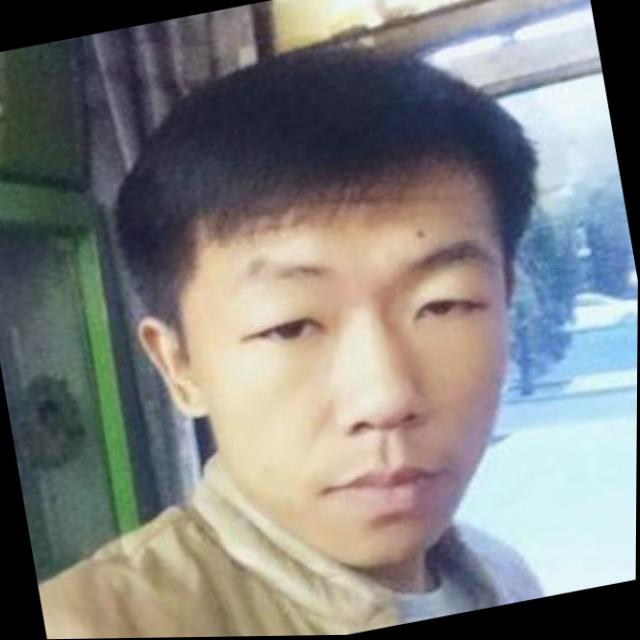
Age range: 21-44